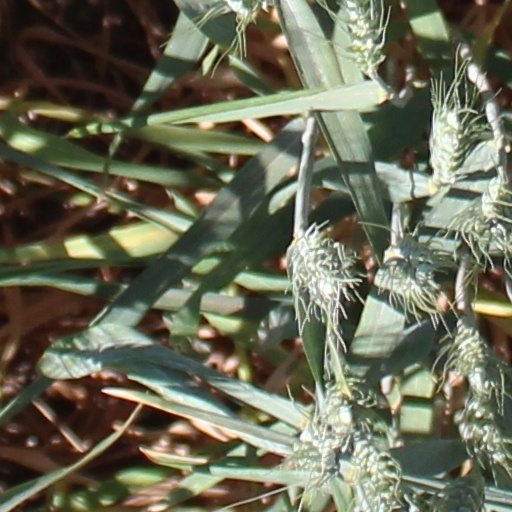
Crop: wheat